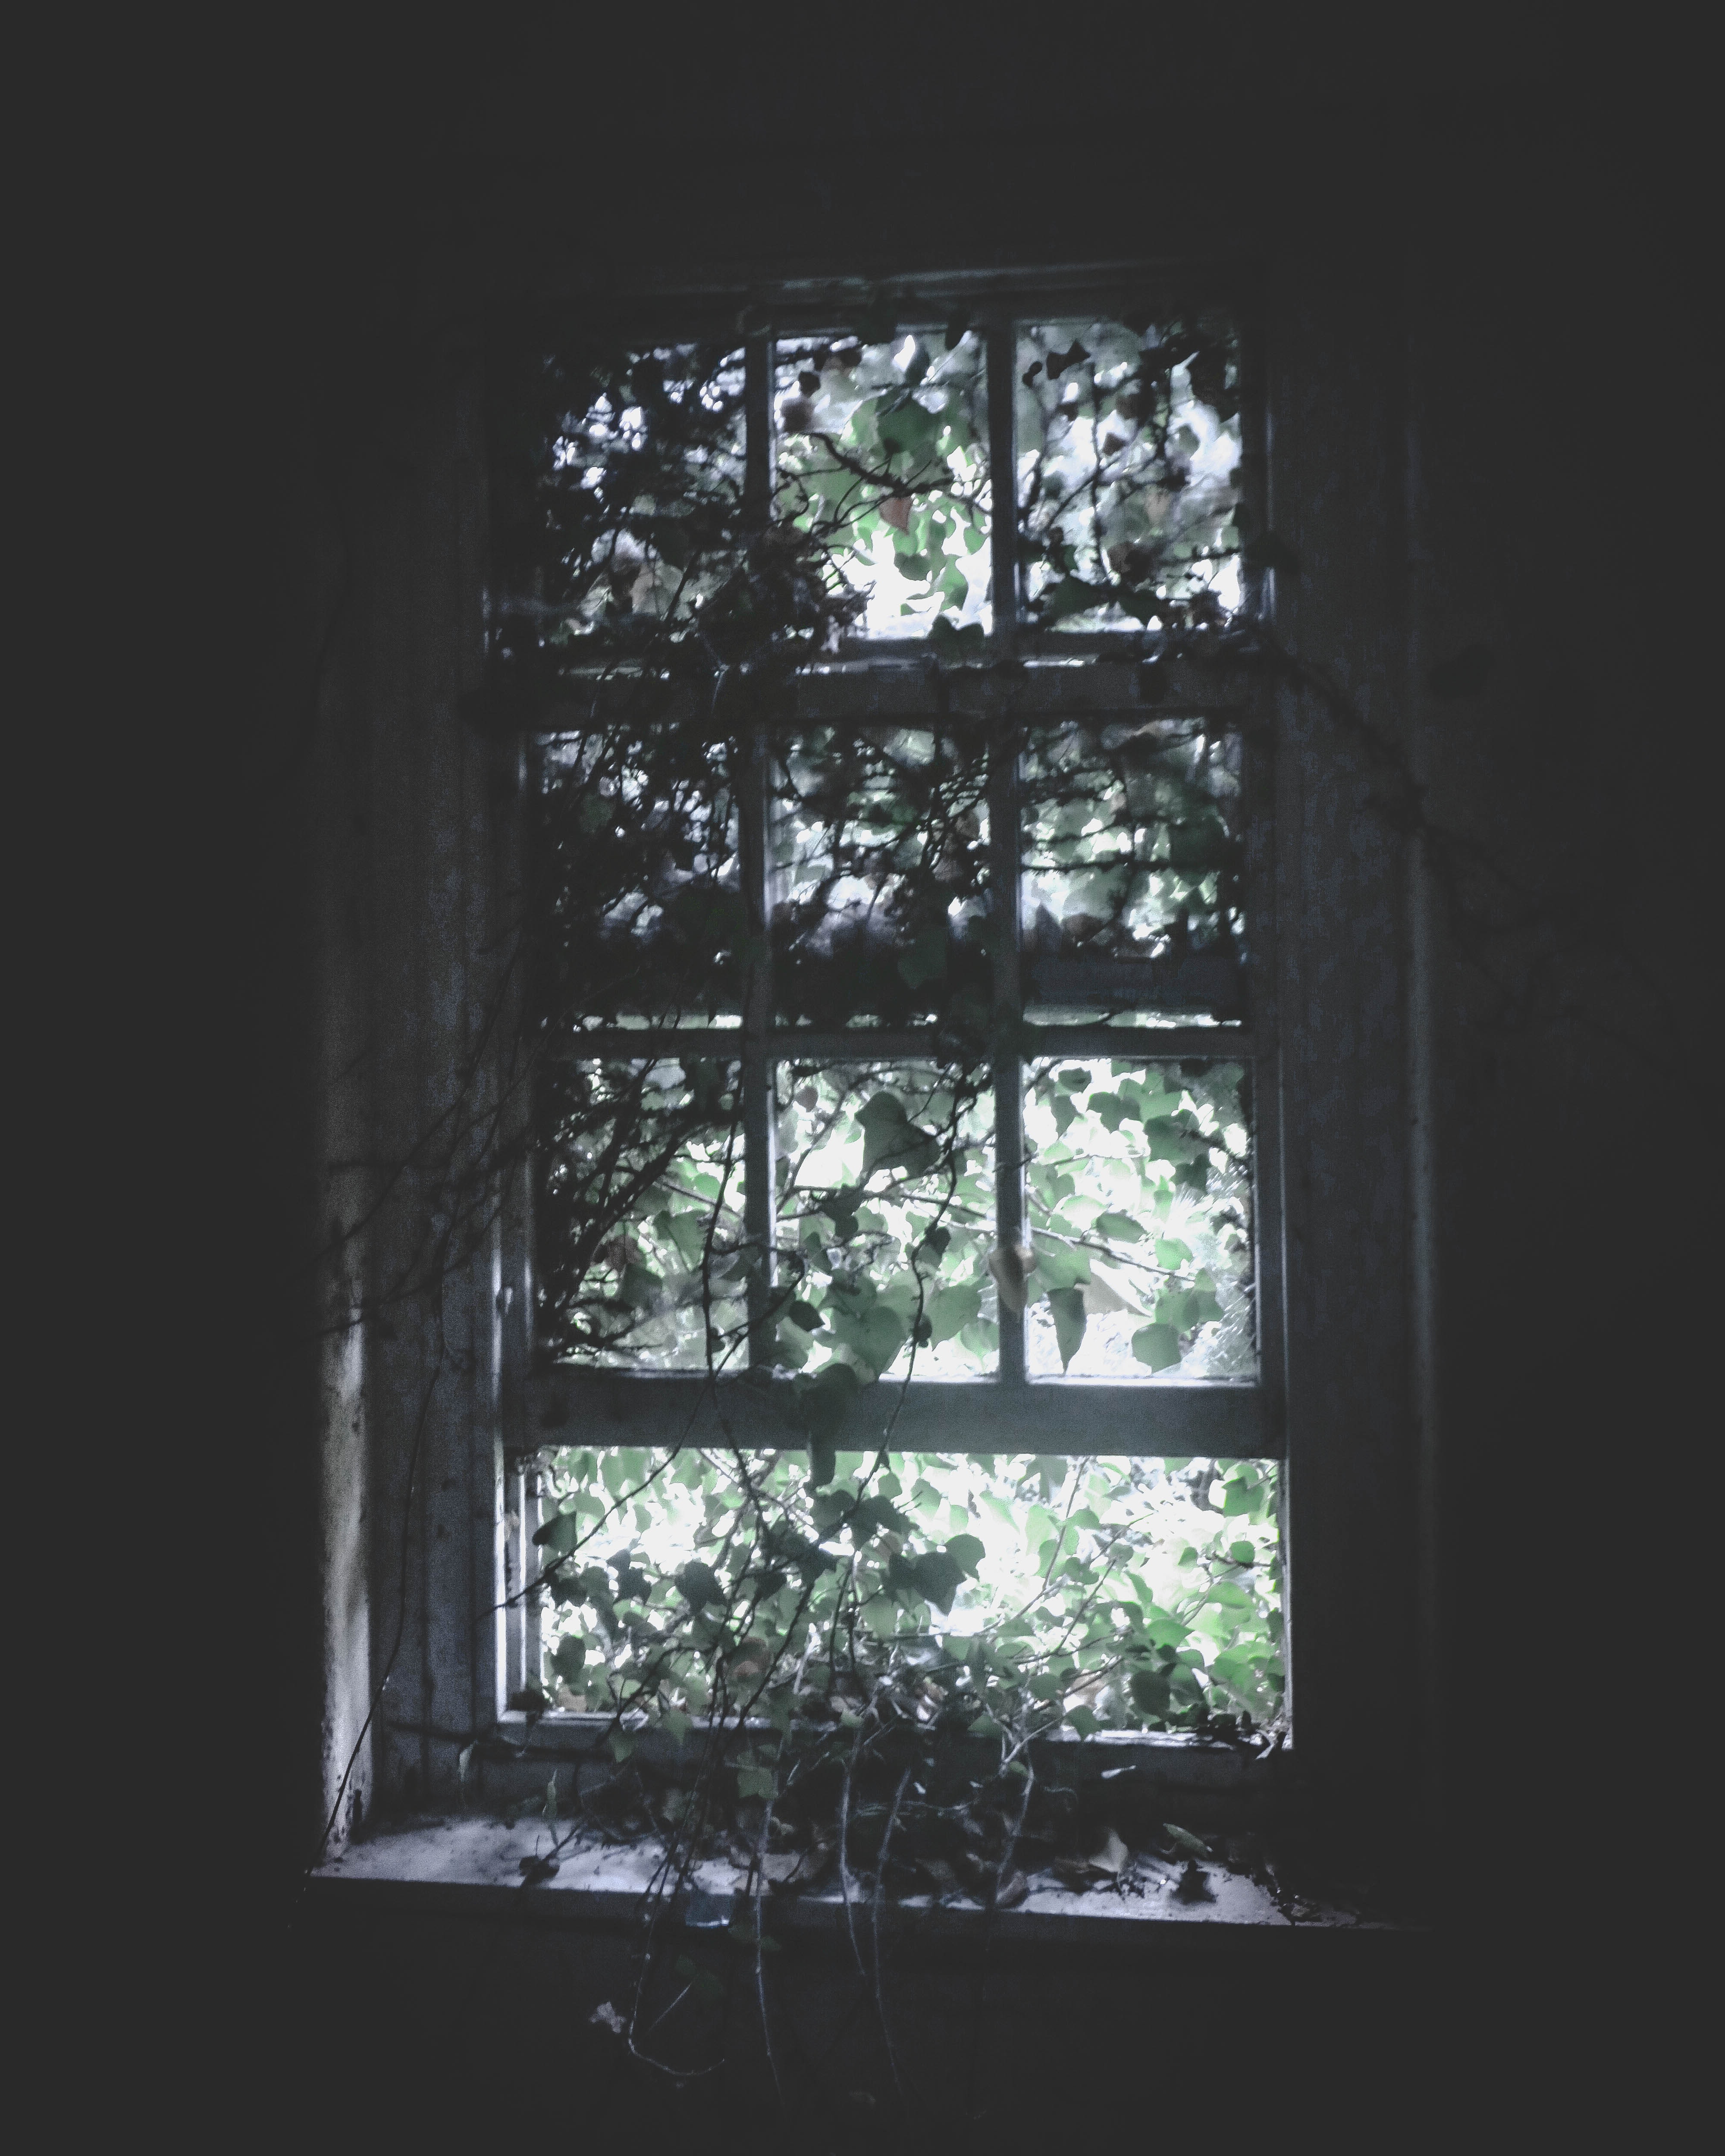
window, tree, leaf, glass, wall, architecture, woody plant, branch, darkness, sky, Tints and shades, daylighting, room, plant, house, forest, sunlight, wood, black and white, monochrome